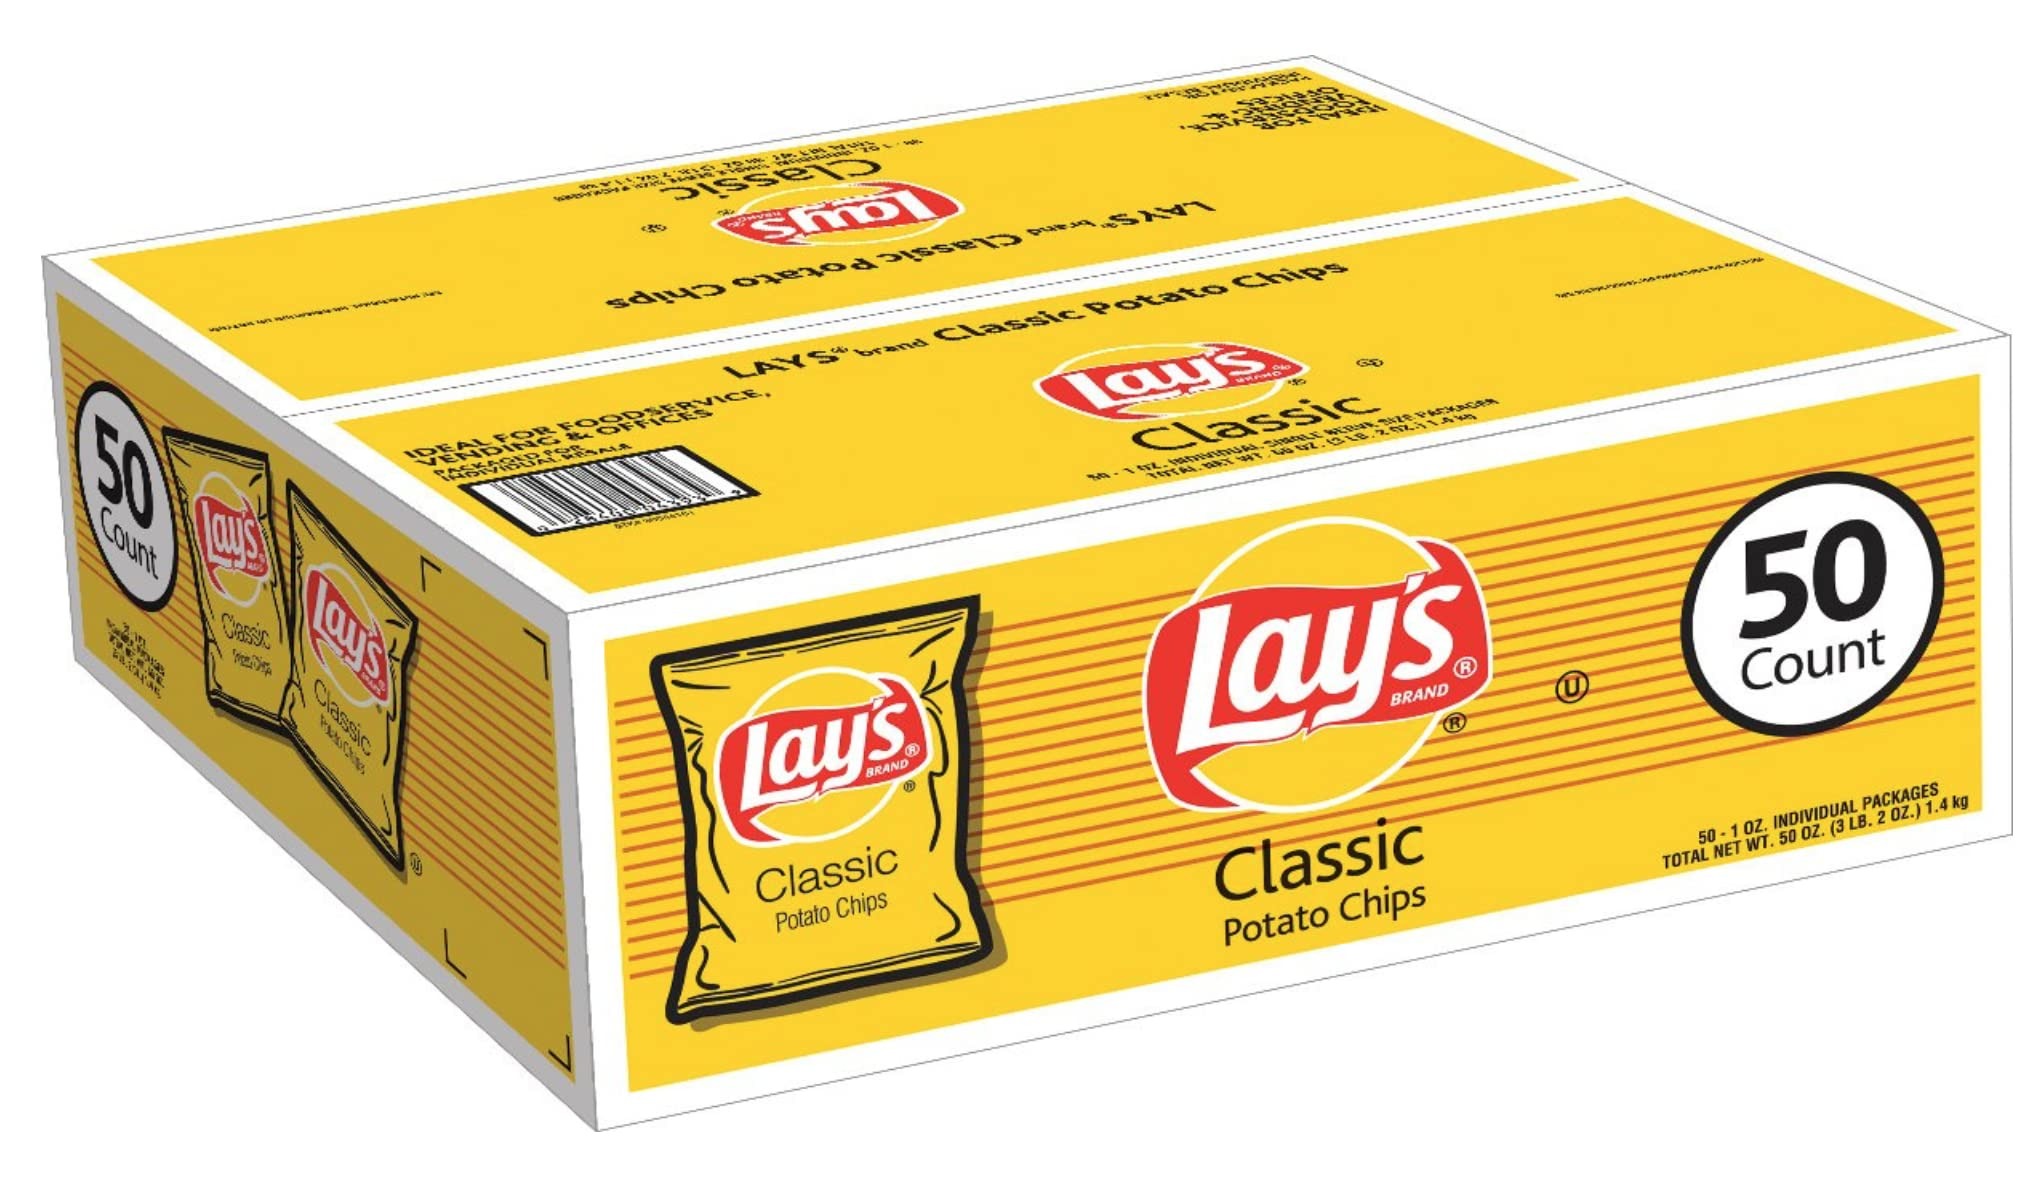
Item Name: Lays Classic Potato Chips, 1 Ounce - 50 Count (Pack of 1)
Bullet Point 1: Made with just three ingredients - potatoes, oil, and salt
Bullet Point 2: Great for packing lunches - just grab and go!
Bullet Point 3: Perfect for stocking your office break room or kitchen pantry
Bullet Point 4: These potato chips are also ideal for C-store, vending and concessions
Bullet Point 5: Gluten free snack
Value: 50.0
Unit: Ounce

Price: 23.265